Rip Torn

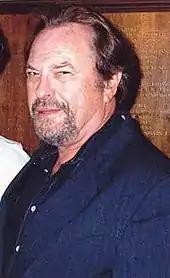
Torn in 1993

In 1988, he ventured into directing with "The Telephone". The screenplay was written by Terry Southern and Harry Nilsson, and the film was produced by their company, Hawkeye. The story, which concerned an unhinged, out-of-work actor, had been written with Robin Williams in mind. After he turned it down, Whoopi Goldberg expressed a strong interest, but when production began, Torn reportedly had to contend with Goldberg constantly digressing and improvising, and he had to plead with her to perform takes that stuck to the script.